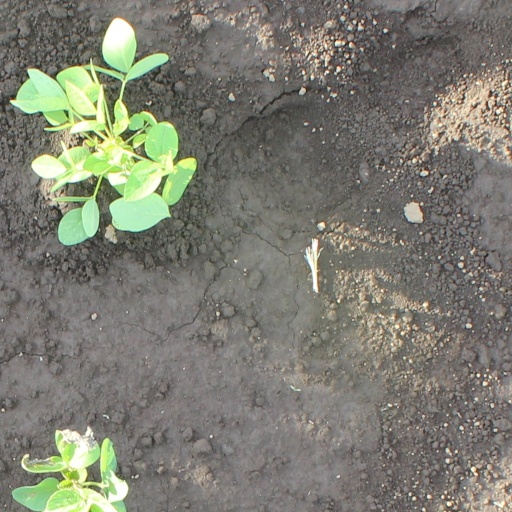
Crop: soybean